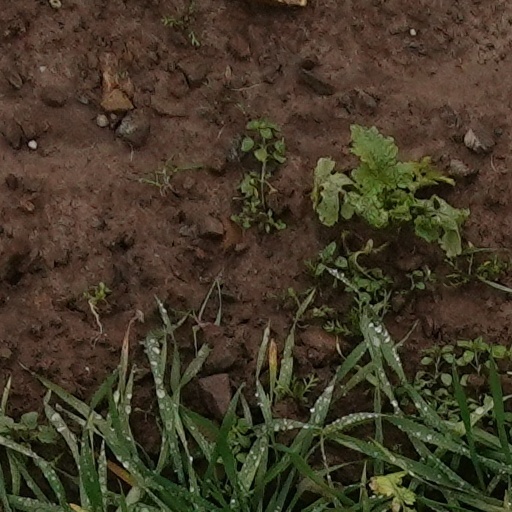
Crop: wheat